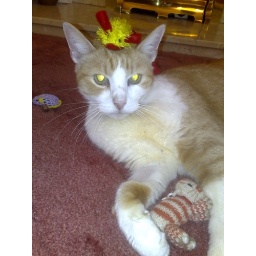
The cat in the hat